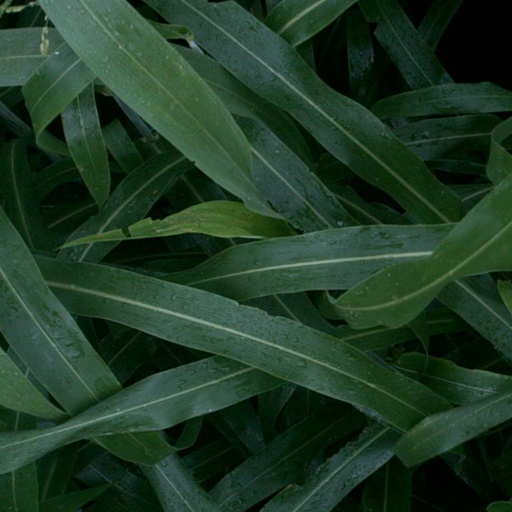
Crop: sorghum